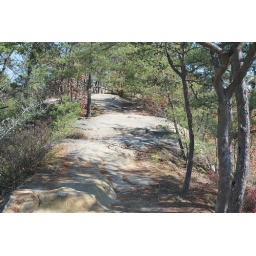
Walking across sky bridge in Natural Bridge State Park. Kentucky,USA